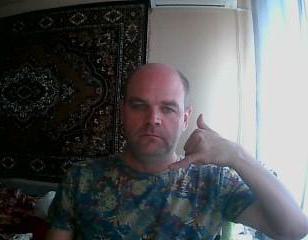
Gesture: call